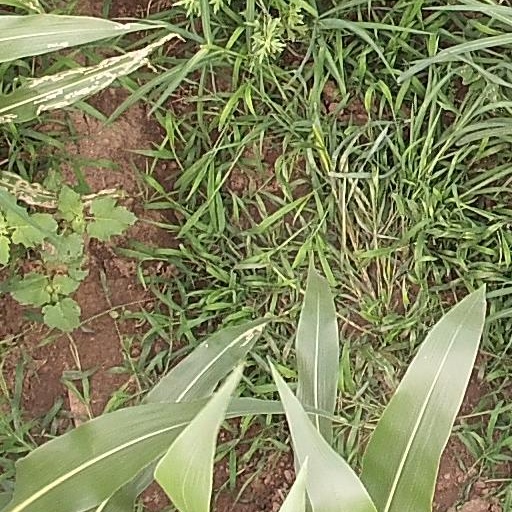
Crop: maize; corn